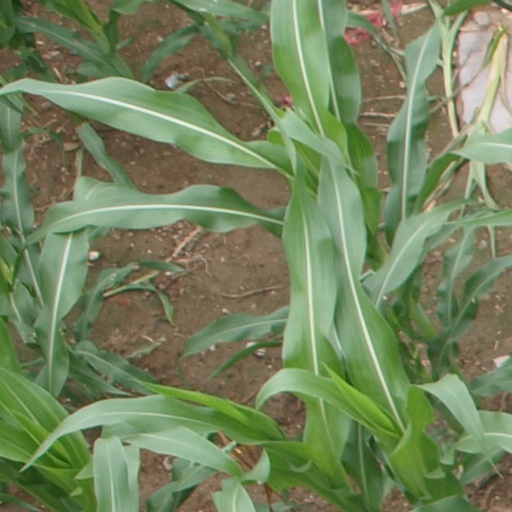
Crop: maize; corn